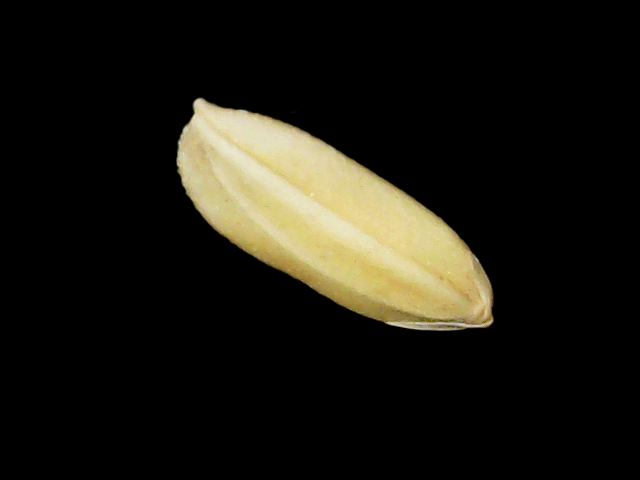
Rice variety: Binadhan24